Tess of the Storm Country (1914 film)

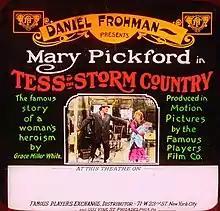
Lantern slide for the film

Tess of the Storm Country is a 1914 American silent drama directed by Edwin S. Porter. It is based on the 1909 novel of the same name by Grace Miller White. It stars Mary Pickford, in a role she would reprise eight years later for the 1922 adaptation by John S. Robertson.